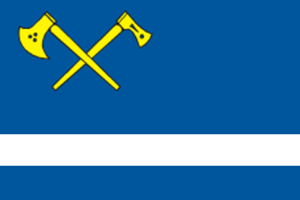
Valašská Bystřice est une commune du district de Vsetín, dans la région de Zlín, en Tchéquie. Sa population s'élevait à 2 234 habitants en 2018.